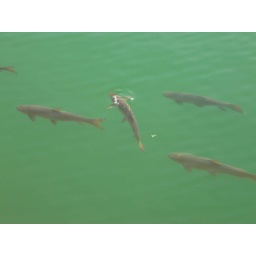
The fish in the water surrounding the Al Faw Palace.